Bilston West railway station

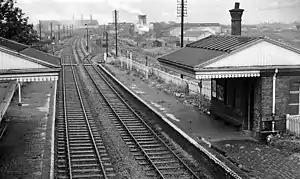
A few weeks after closure

Bilston West railway station was a station built by the Oxford, Worcester and Wolverhampton Railway in 1854. It was situated on the Oxford-Worcester-Wolverhampton Line. The station eventually closed in 1962.